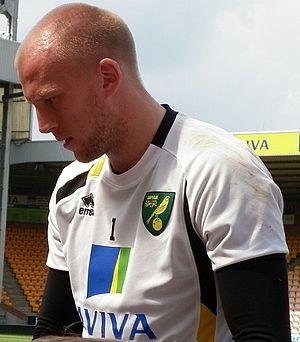
John Thomas Gordon Ruddy, né le 24 octobre 1986 à St Ives, est un footballeur international anglais qui évolue au poste de gardien de but aux Wolverhampton Wanderers.